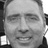
Emotion: happy